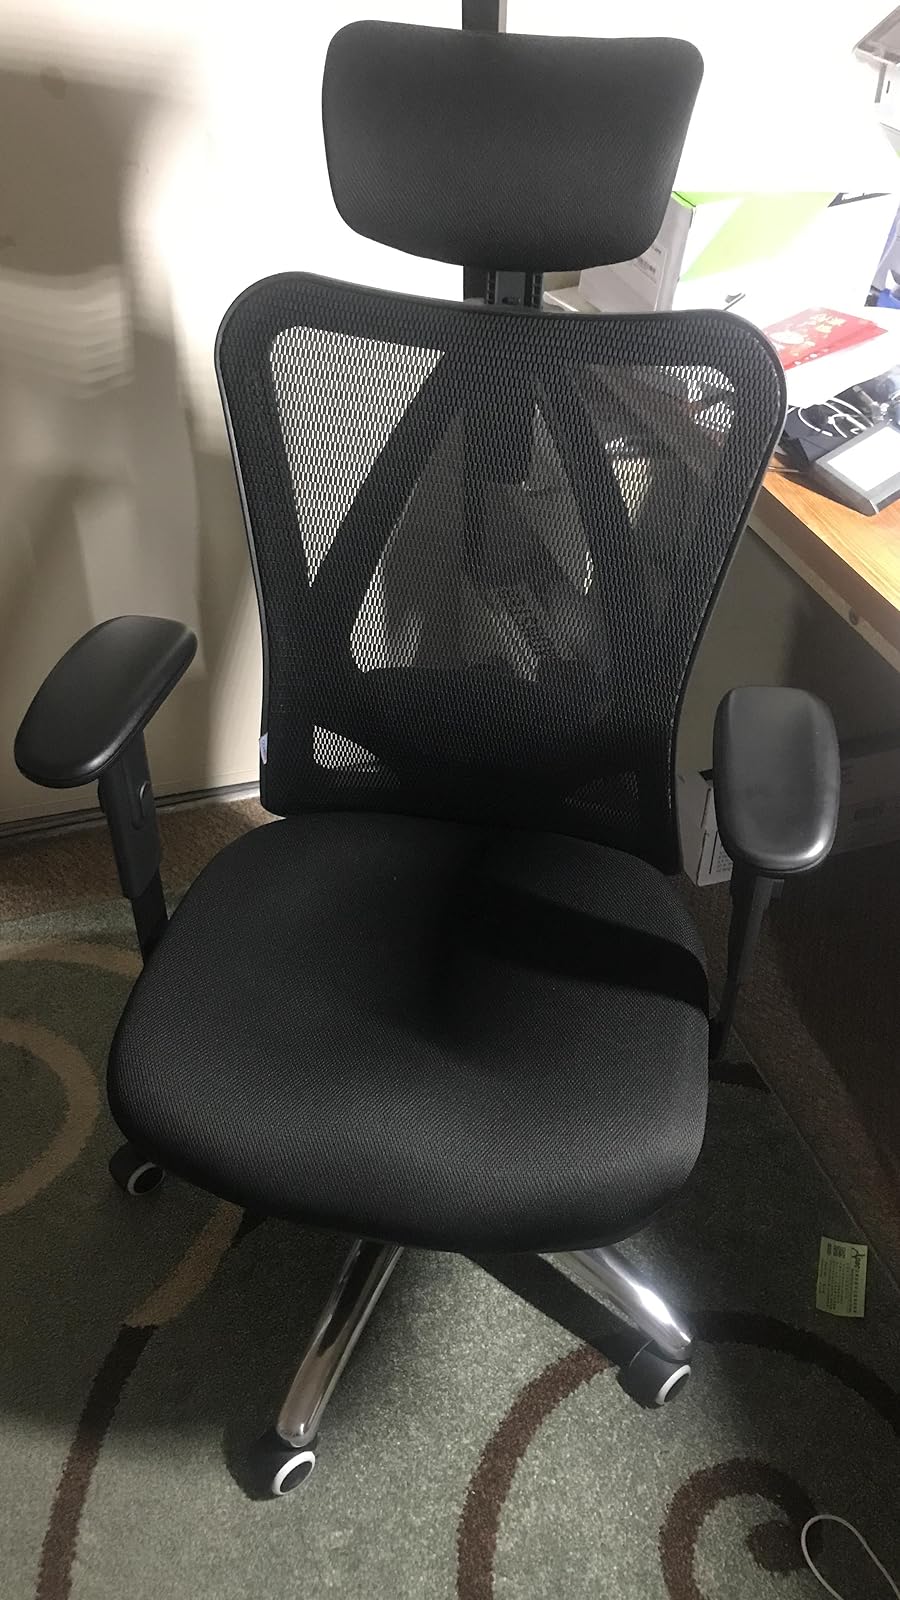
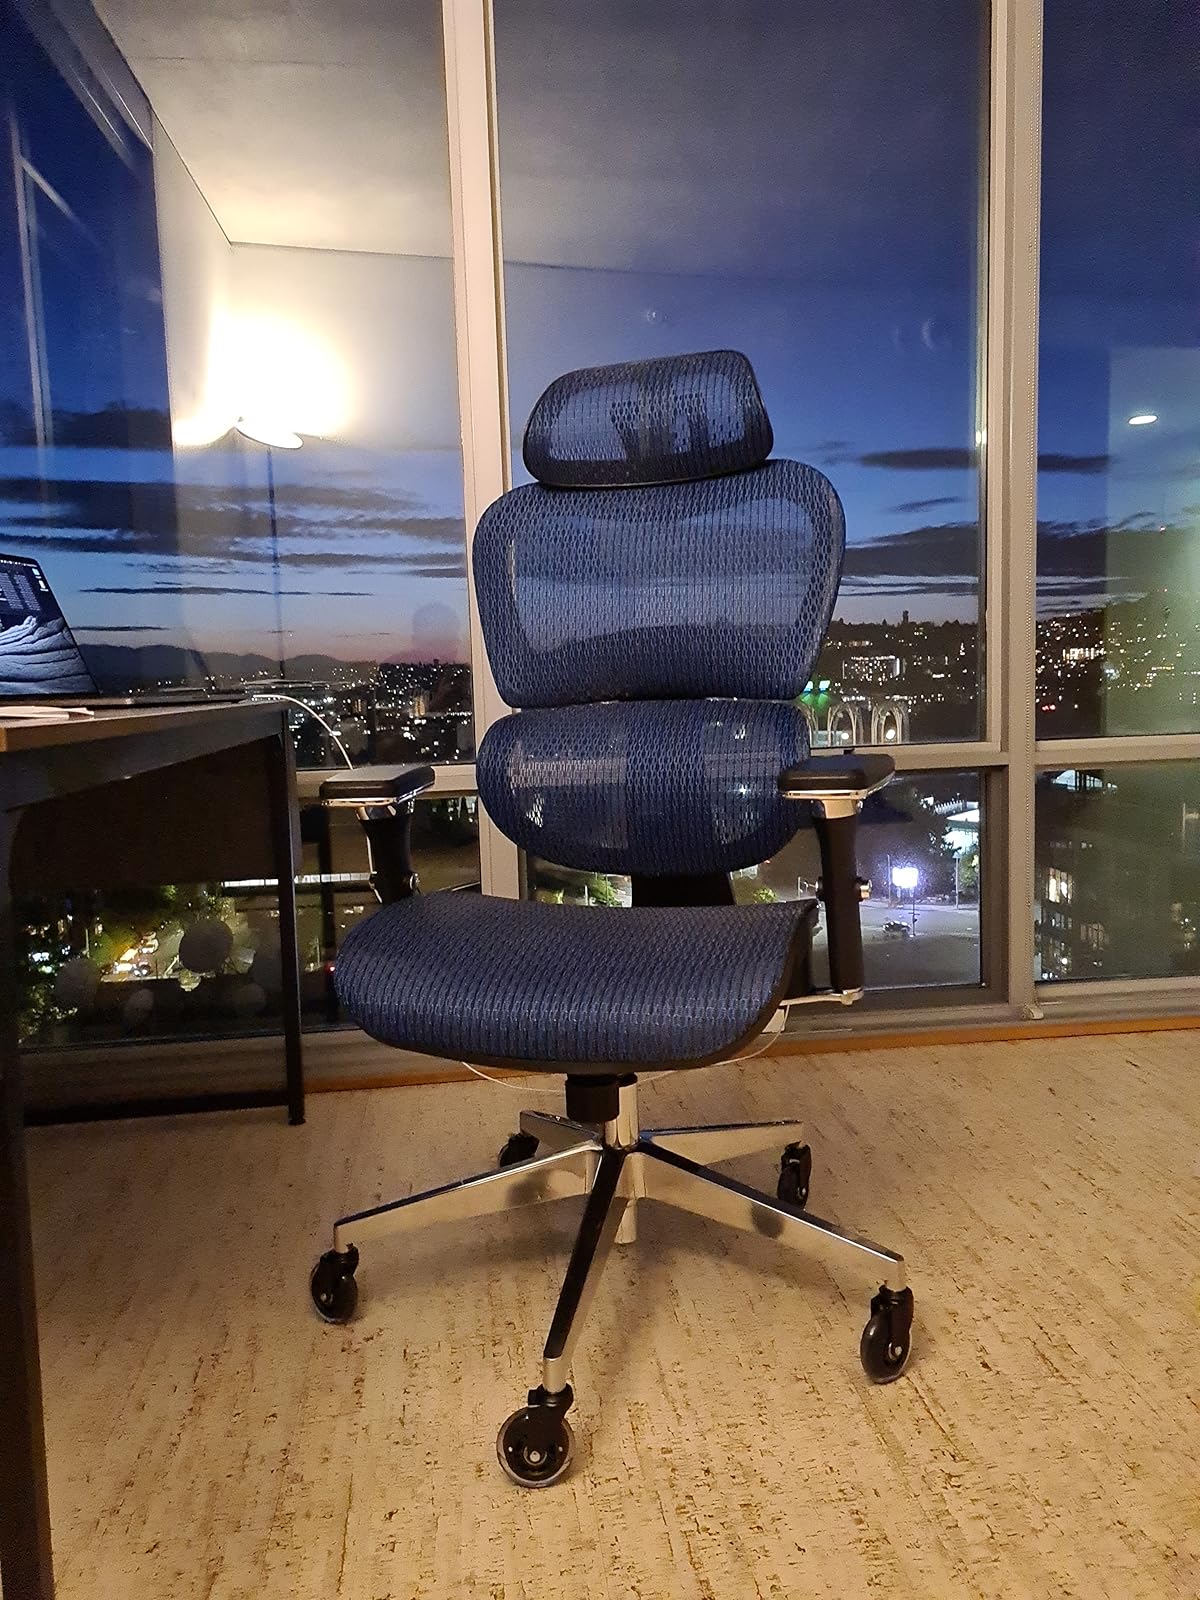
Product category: items_chair
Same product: no